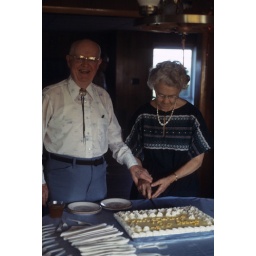
Harold and Jean Jones cutting the cake at Barbara and Don Jones house in Carlise PA